Brands Hatch

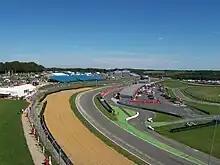
View of Brabham Straight and the pits from above Clark Curve

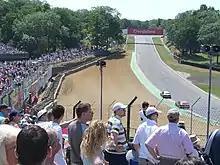
The view from the top of Paddock Hill Bend towards Druids hairpin taken at a DTM race in July 2006

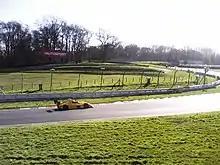
General Testing at Brands Hatch, at the end of the Cooper (back) Straight

Brands Hatch offers two layout configurations. The "Indy Circuit" layout is located entirely within a natural amphitheatre offering spectators views of almost all of the shorter configurations from wherever they watch. The "Grand Prix" layout has played host to several Formula One Grands Prix, including those with moments such as Jo Siffert's duel with Chris Amon in and 1992 World Driver's Champion Nigel Mansell's first win in . Noise restrictions and the proximity of the Grand Prix loop to local residents mean that the number of race meetings held on the extended circuit is limited to just a few per year (usually for higher-profile series such as the BTCC and the BSB).